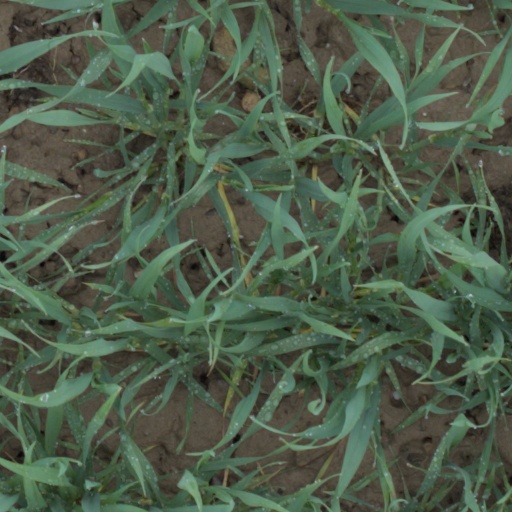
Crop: wheat